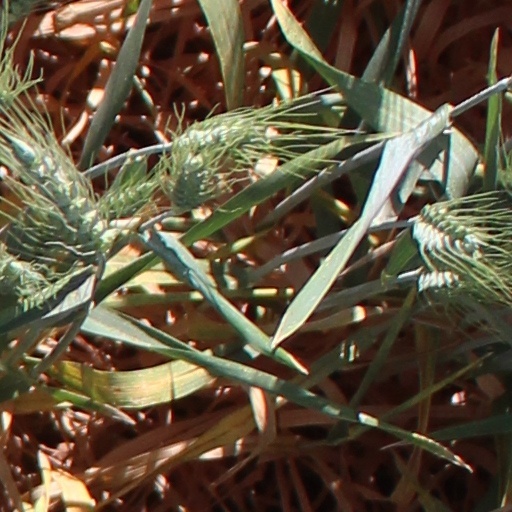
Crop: wheat